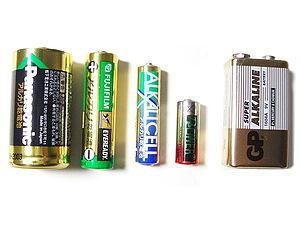
On appelle pile alcaline un type de pile électrique primaire dont l'électrolyte est alcalin.